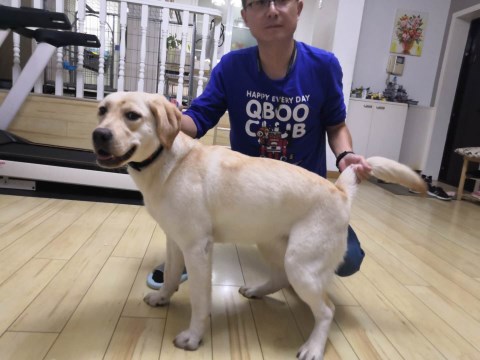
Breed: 3580-n000122-Labrador_retriever